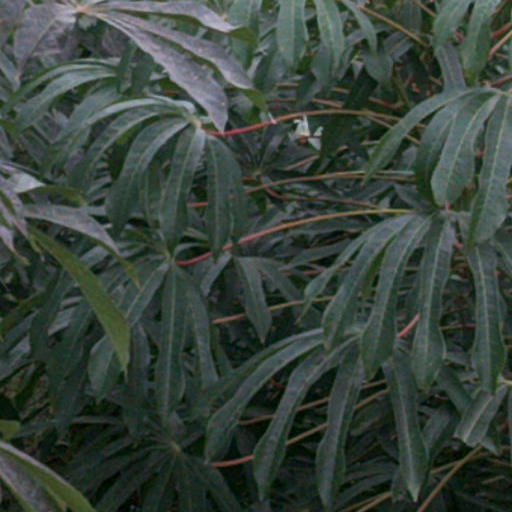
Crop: cassava